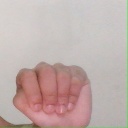
अक्षर: ठ